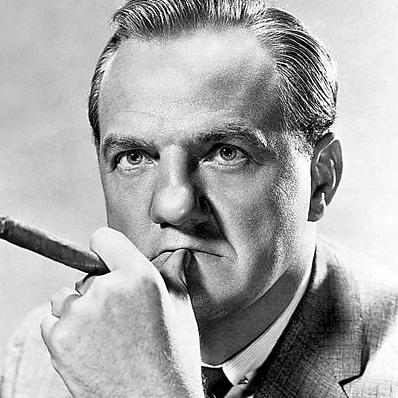
Age: 37